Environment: real
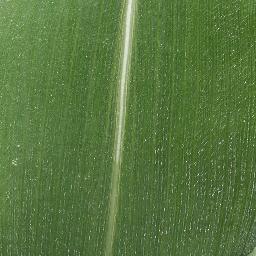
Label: healthy